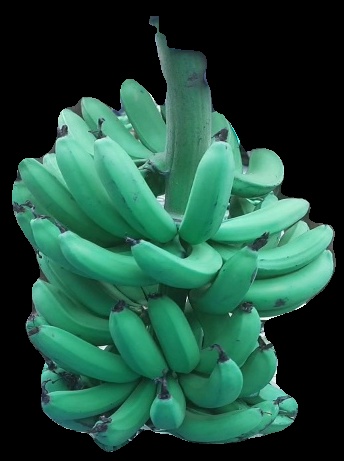
Variety: pachbale
Grade: grade3